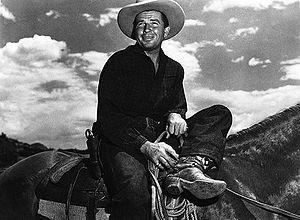
Bruce Cabot est un acteur américain, de son vrai nom Étienne Pélissier Jacques de Bujac, né le 20 avril 1904 à Carlsbad et mort d'un cancer le 3 mai 1972 à Los Angeles — Quartier de Woodland Hills.
L'Ange et le Mauvais Garçon est un western américain de James Edward Grant, sorti en 1947.